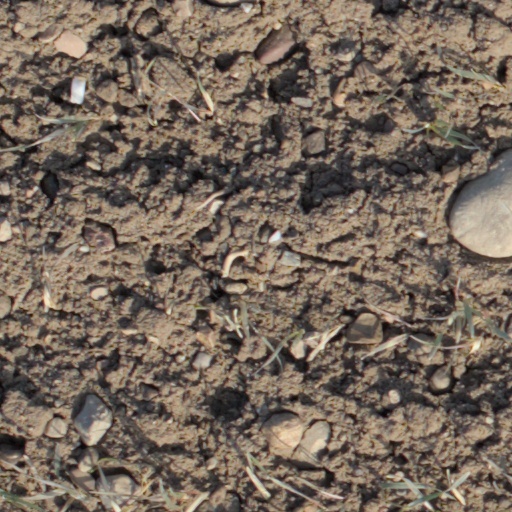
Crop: wheat